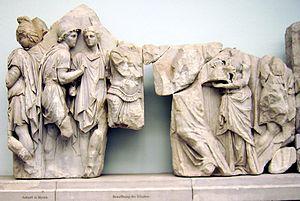
Le grand autel de Pergame, ou autel de Zeus à Pergame ou encore le Grand Autel, est un monument religieux élevé à l’époque hellénistique sur l’acropole de la ville de Pergame, sans doute au début du règne d’Eumène II. Ses frises monumentales, représentant une gigantomachie et l’histoire de Télèphe, constituent l’un des chefs-d’œuvre de la sculpture grecque antique et représentent l’apogée du « baroque hellénistique ». L’autel fit, à une époque, partie de la liste des merveilles du monde.